Lübeck Airport

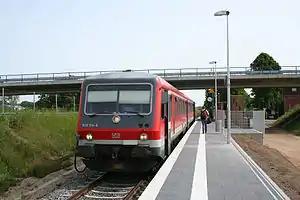
Lübeck Airport station with a local train towards Kiel

Lübeck Airport can be reached via motorways A1 which leads towards Hamburg and A20 which runs to the east through Mecklenburg-Vorpommern (exit "Lübeck-Süd").